Kaiji (train)

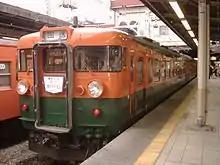
A 165 series EMU on a special "Kaiji" express service, July 2003

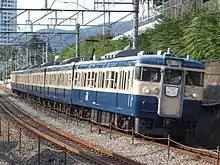
A 115 series EMU on a special "Kaiji" express service, October 2012

The "Kaiji" name was revived from 12 December 1966 for use on express services aimed at business users, operating between Shinjuku and Matsumoto using 12-car 165 series EMU formations in between duties on longer-distance "Alps" services. The early morning up working departed from Matsumoto at 04:50, arriving at Shinjuku at 09:34. The evening down service departed from Shinjuku at 18:55, arriving at Matsumoto at 23:36. From the start of the 1 October 1968 timetable revision, the Shinjuku - Matsumoto service was integrated with the other "Alps" express services also operating between Shinjuku and Matsumoto, and the "Kaiji" name was used for five new return express services operating between Shinjuku and Kōfu. Due to the seasonal nature of ridership on these services, three of the five return workings were designated as seasonal services, operating only during peak seasons. These services were operated using outer-suburban 115 series EMUs, whereas the two regular services were operated using 165 series express EMUs with first-class accommodation and buffet facilities. In response to the lack of first class accommodation, a 115 series set reformed with a 165 series "SaRo 165" Green car was used on some services. The use of suburban rolling stock on express services requiring payment of a supplement was not popular, however, and the seasonal services were downgraded to "Rapid" services by 1978, leaving just the two regular "Kaiji" express services using 165 series rolling stock. The remaining "Kaiji" services were discontinued from the start of the 1 November 1986 timetable following the introduction of new "Azusa" limited express services.